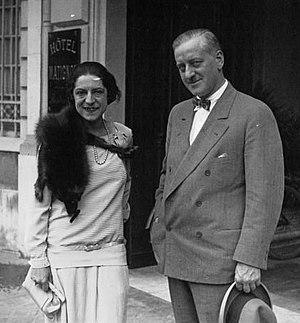
"Charles C. Pyle est un propriétaire de théâtre et agent de sportifs américain. Il a été parfois surnommé ""Cash and Carry"" Pyle.